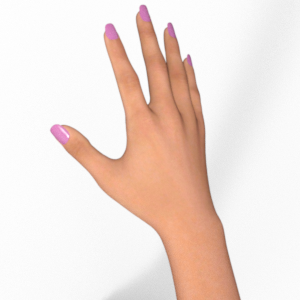
Label: paper